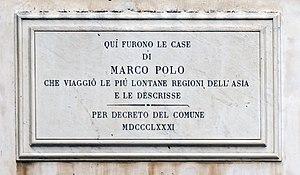
Marco Polo est un marchand italien, célèbre pour son voyage en Chine qu'il raconte dans un livre intitulé Devisement du monde ou Livre des merveilles ou encore Livre de Marco Polo.